Sound Transit

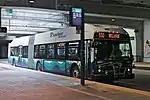
A Sound Transit Express bus on route 550 in the Downtown Seattle Transit Tunnel

Sound Transit was adopted as the brand name for the RTA on August 15, 1997, along with the names "Link" for the light rail system, "Sounder" for the commuter rail system, and "Regional Express" for the bus network. The "Sound Transit" name was chosen due to its use as a double entendre, referring to the Puget Sound region as well as appearing "trustworthy" and "solid". Over 100 names were suggested by consultants and members of the public to the RTA board; the other finalist for the agency's name was "Regional Transit", which went through several rounds of voting. The agency's logo, created by a local firm and described as a "heavyset T with an S winding through it", was approved in September by the board. Sound Transit approved funding for its first projects the following month by partnering with local transit agencies; Pierce Transit received funding for 15 additional daily trips on its Seattle–Tacoma express buses, while construction of Community Transit's park and ride at Ash Way in Lynnwood would be accelerated with new regional funds.